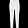
Label: Trouser